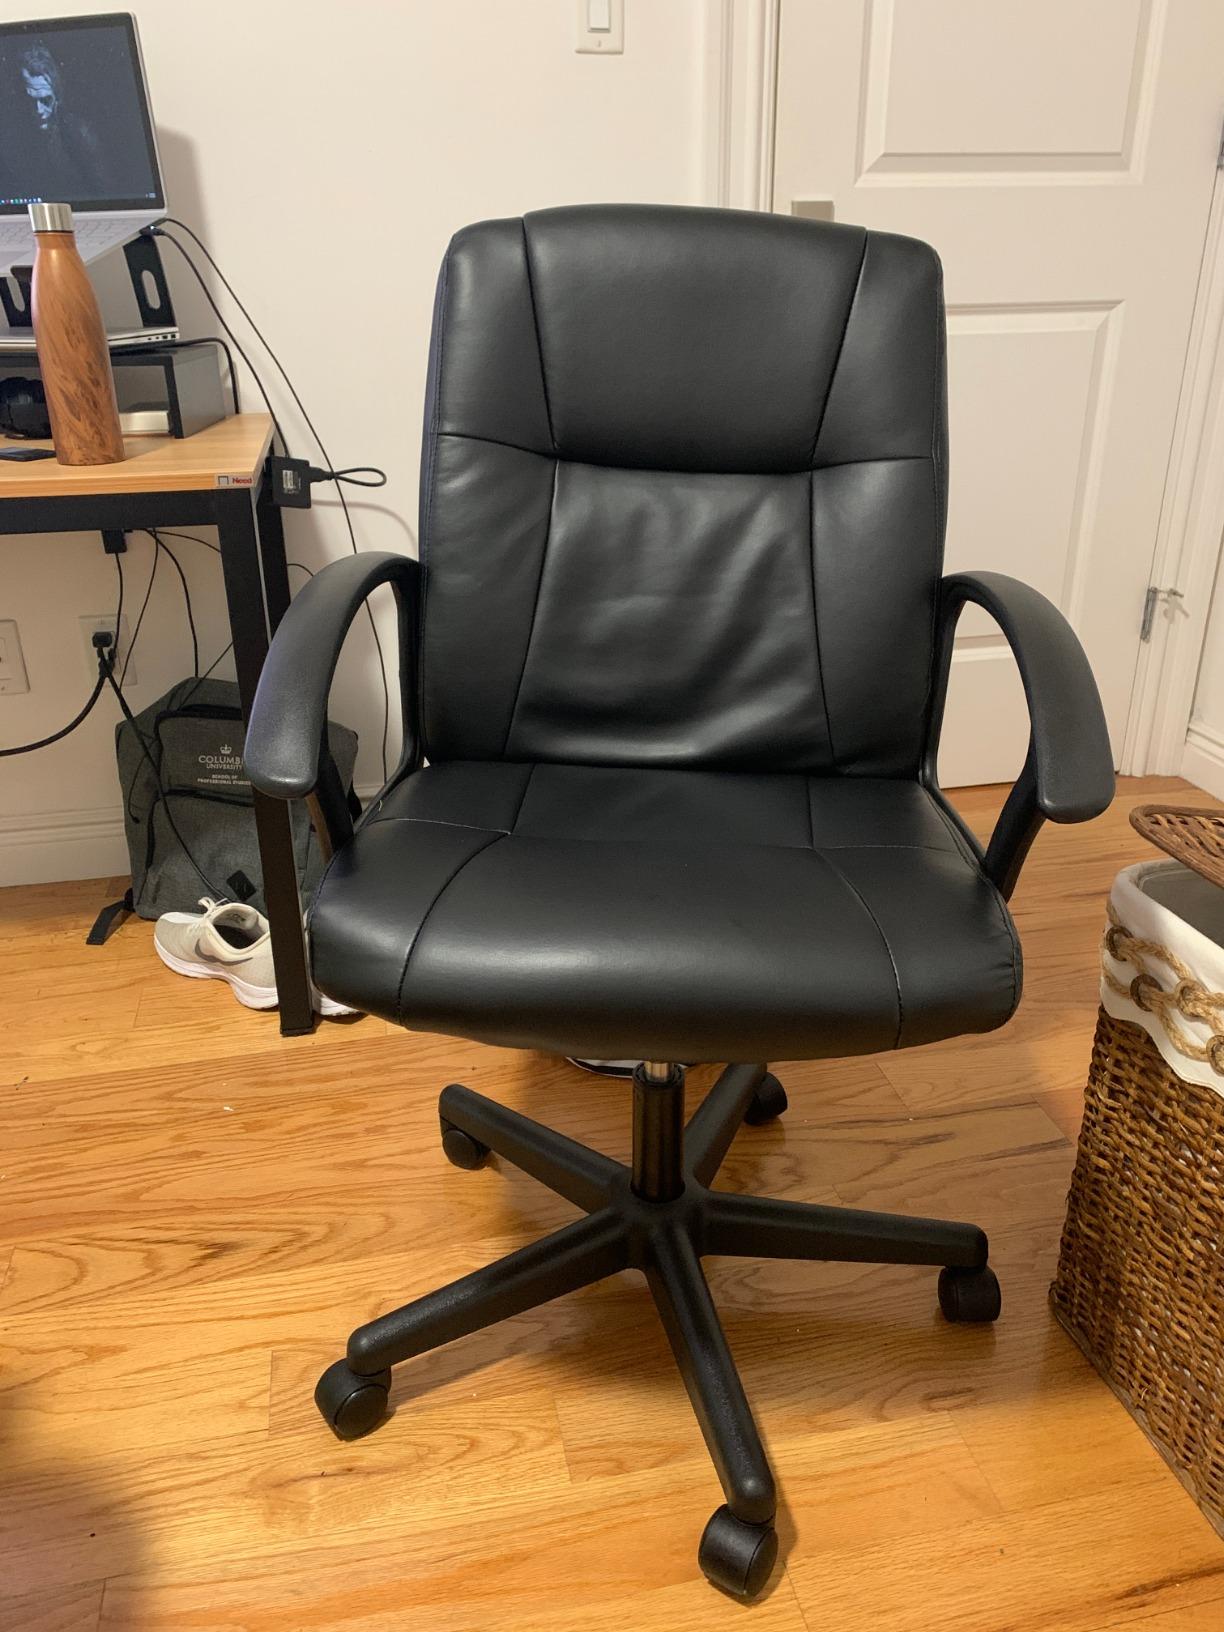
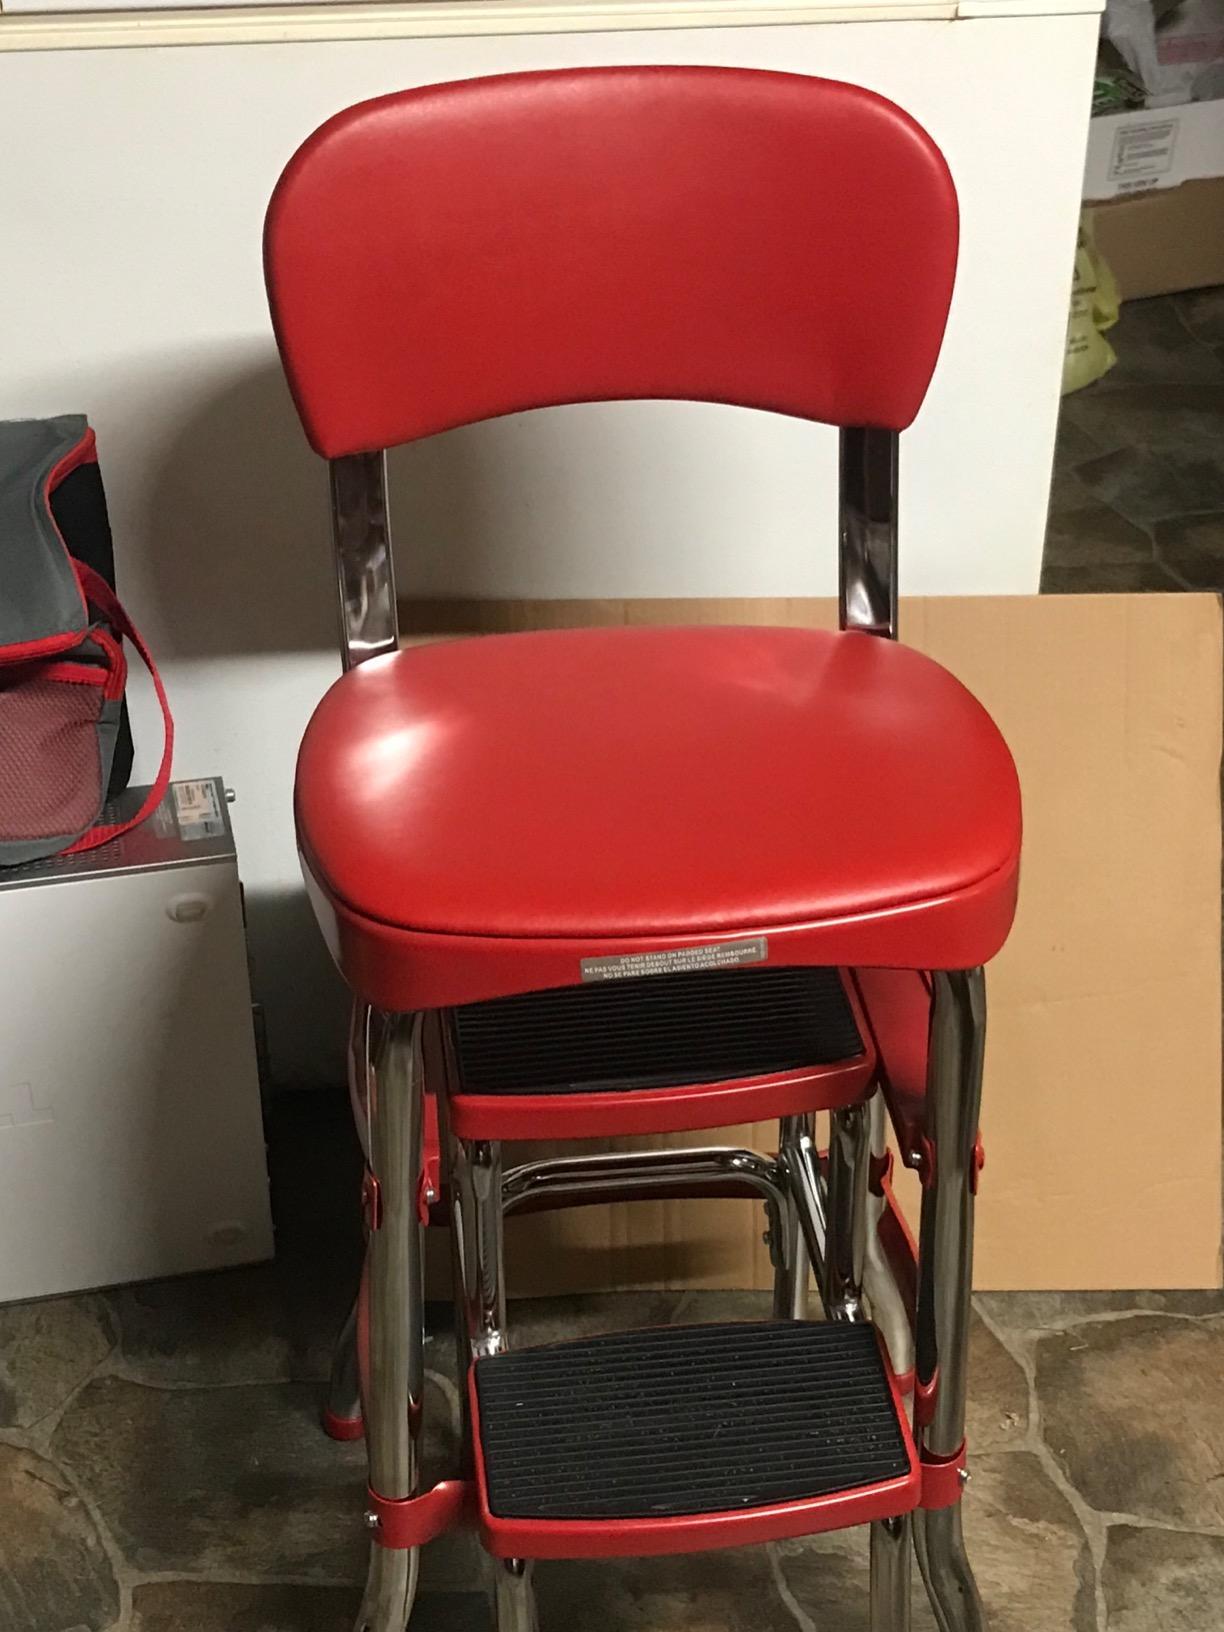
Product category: items_chair
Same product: no